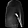
Label: Pullover